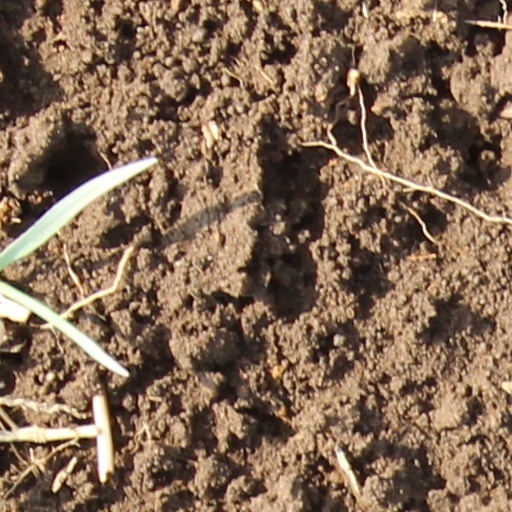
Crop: wheat